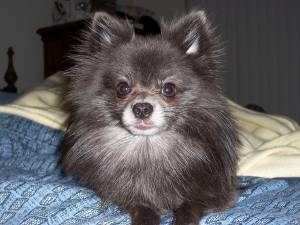
Breed: pomeranian